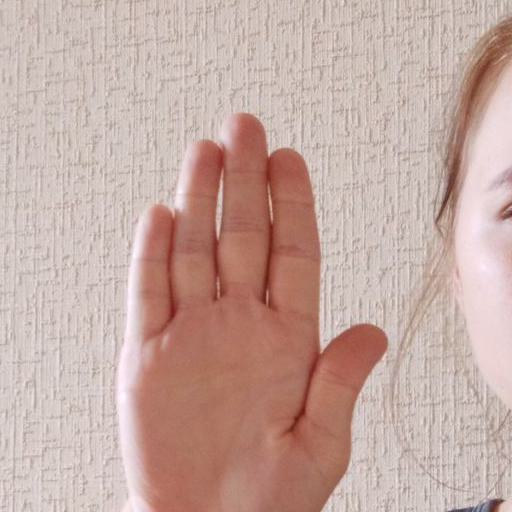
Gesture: stop